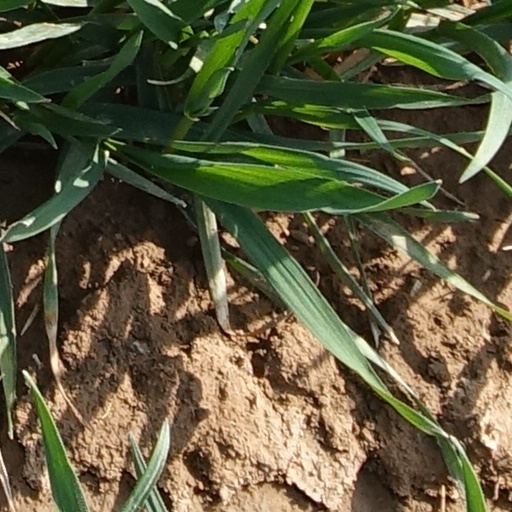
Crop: wheat